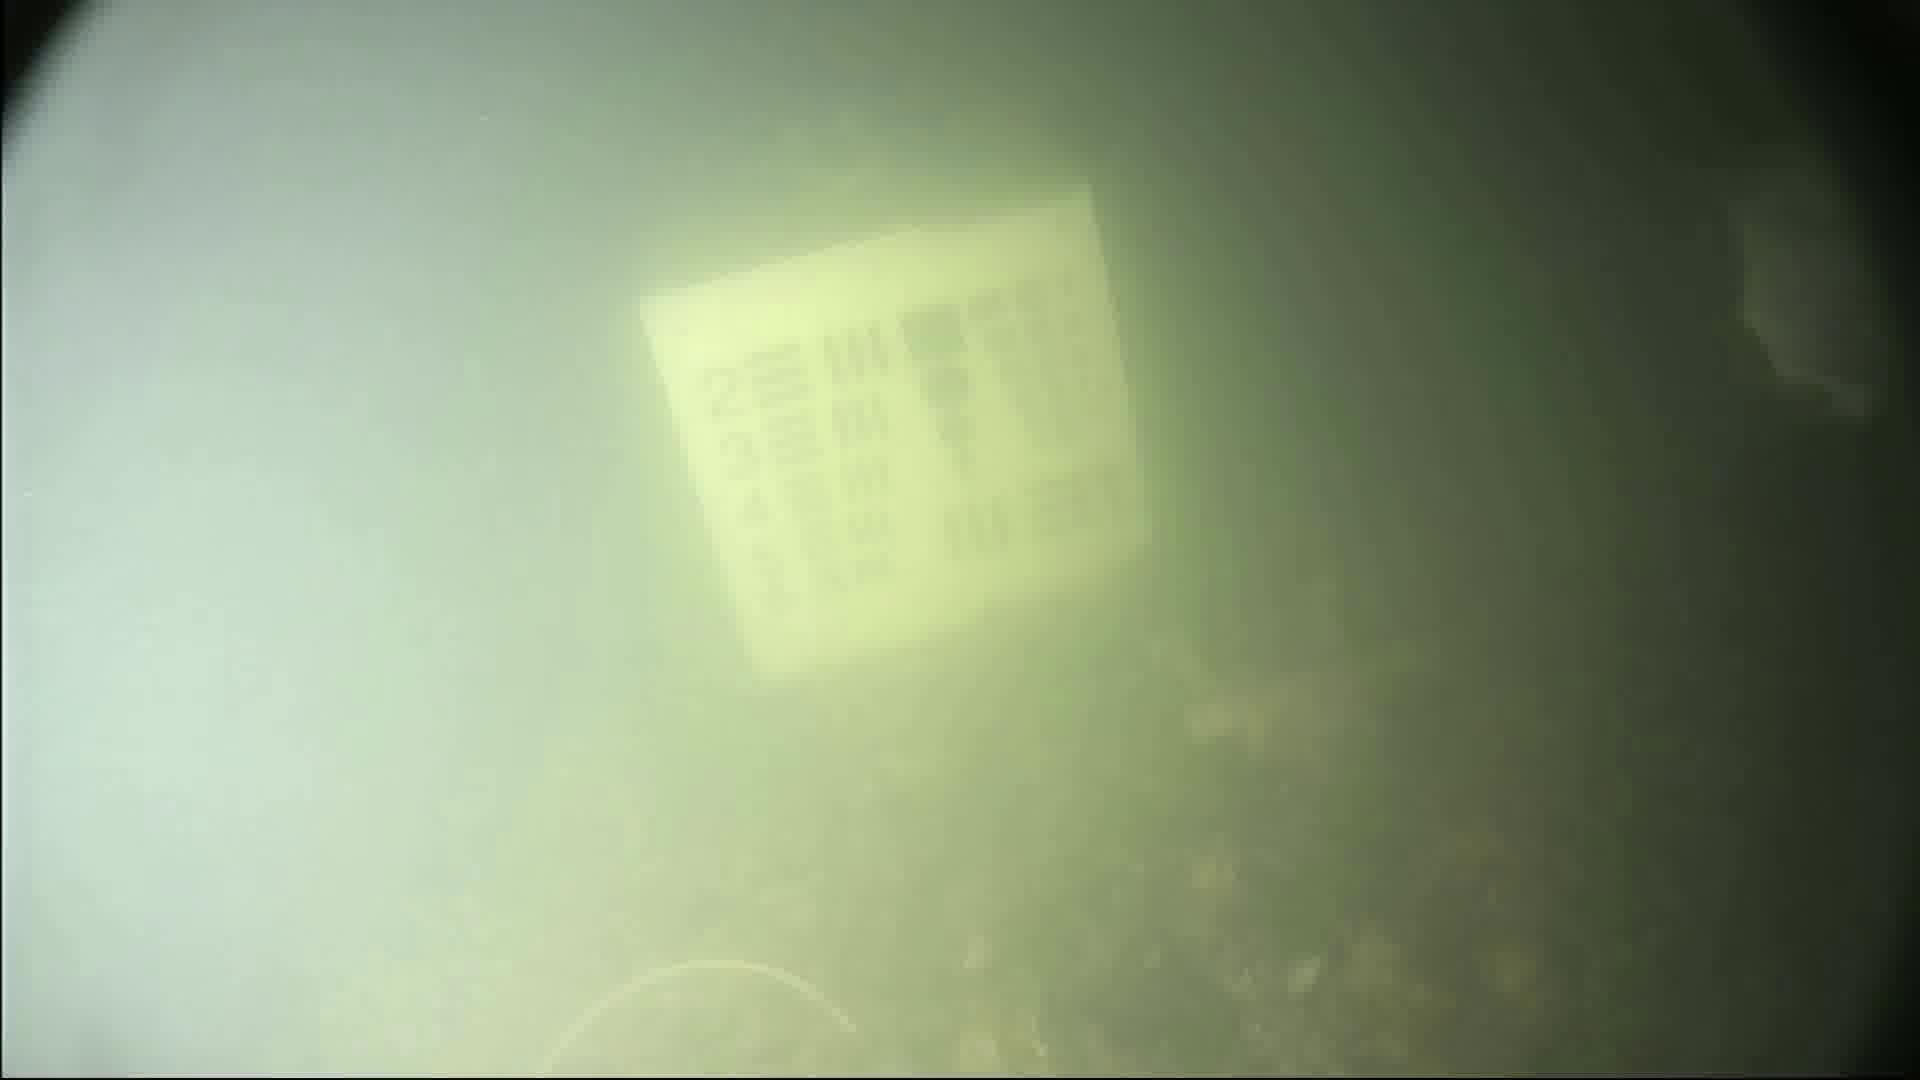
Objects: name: fish